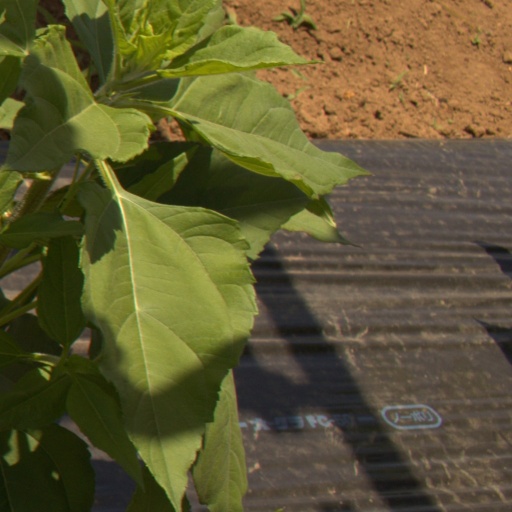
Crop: Jerusalem artichoke